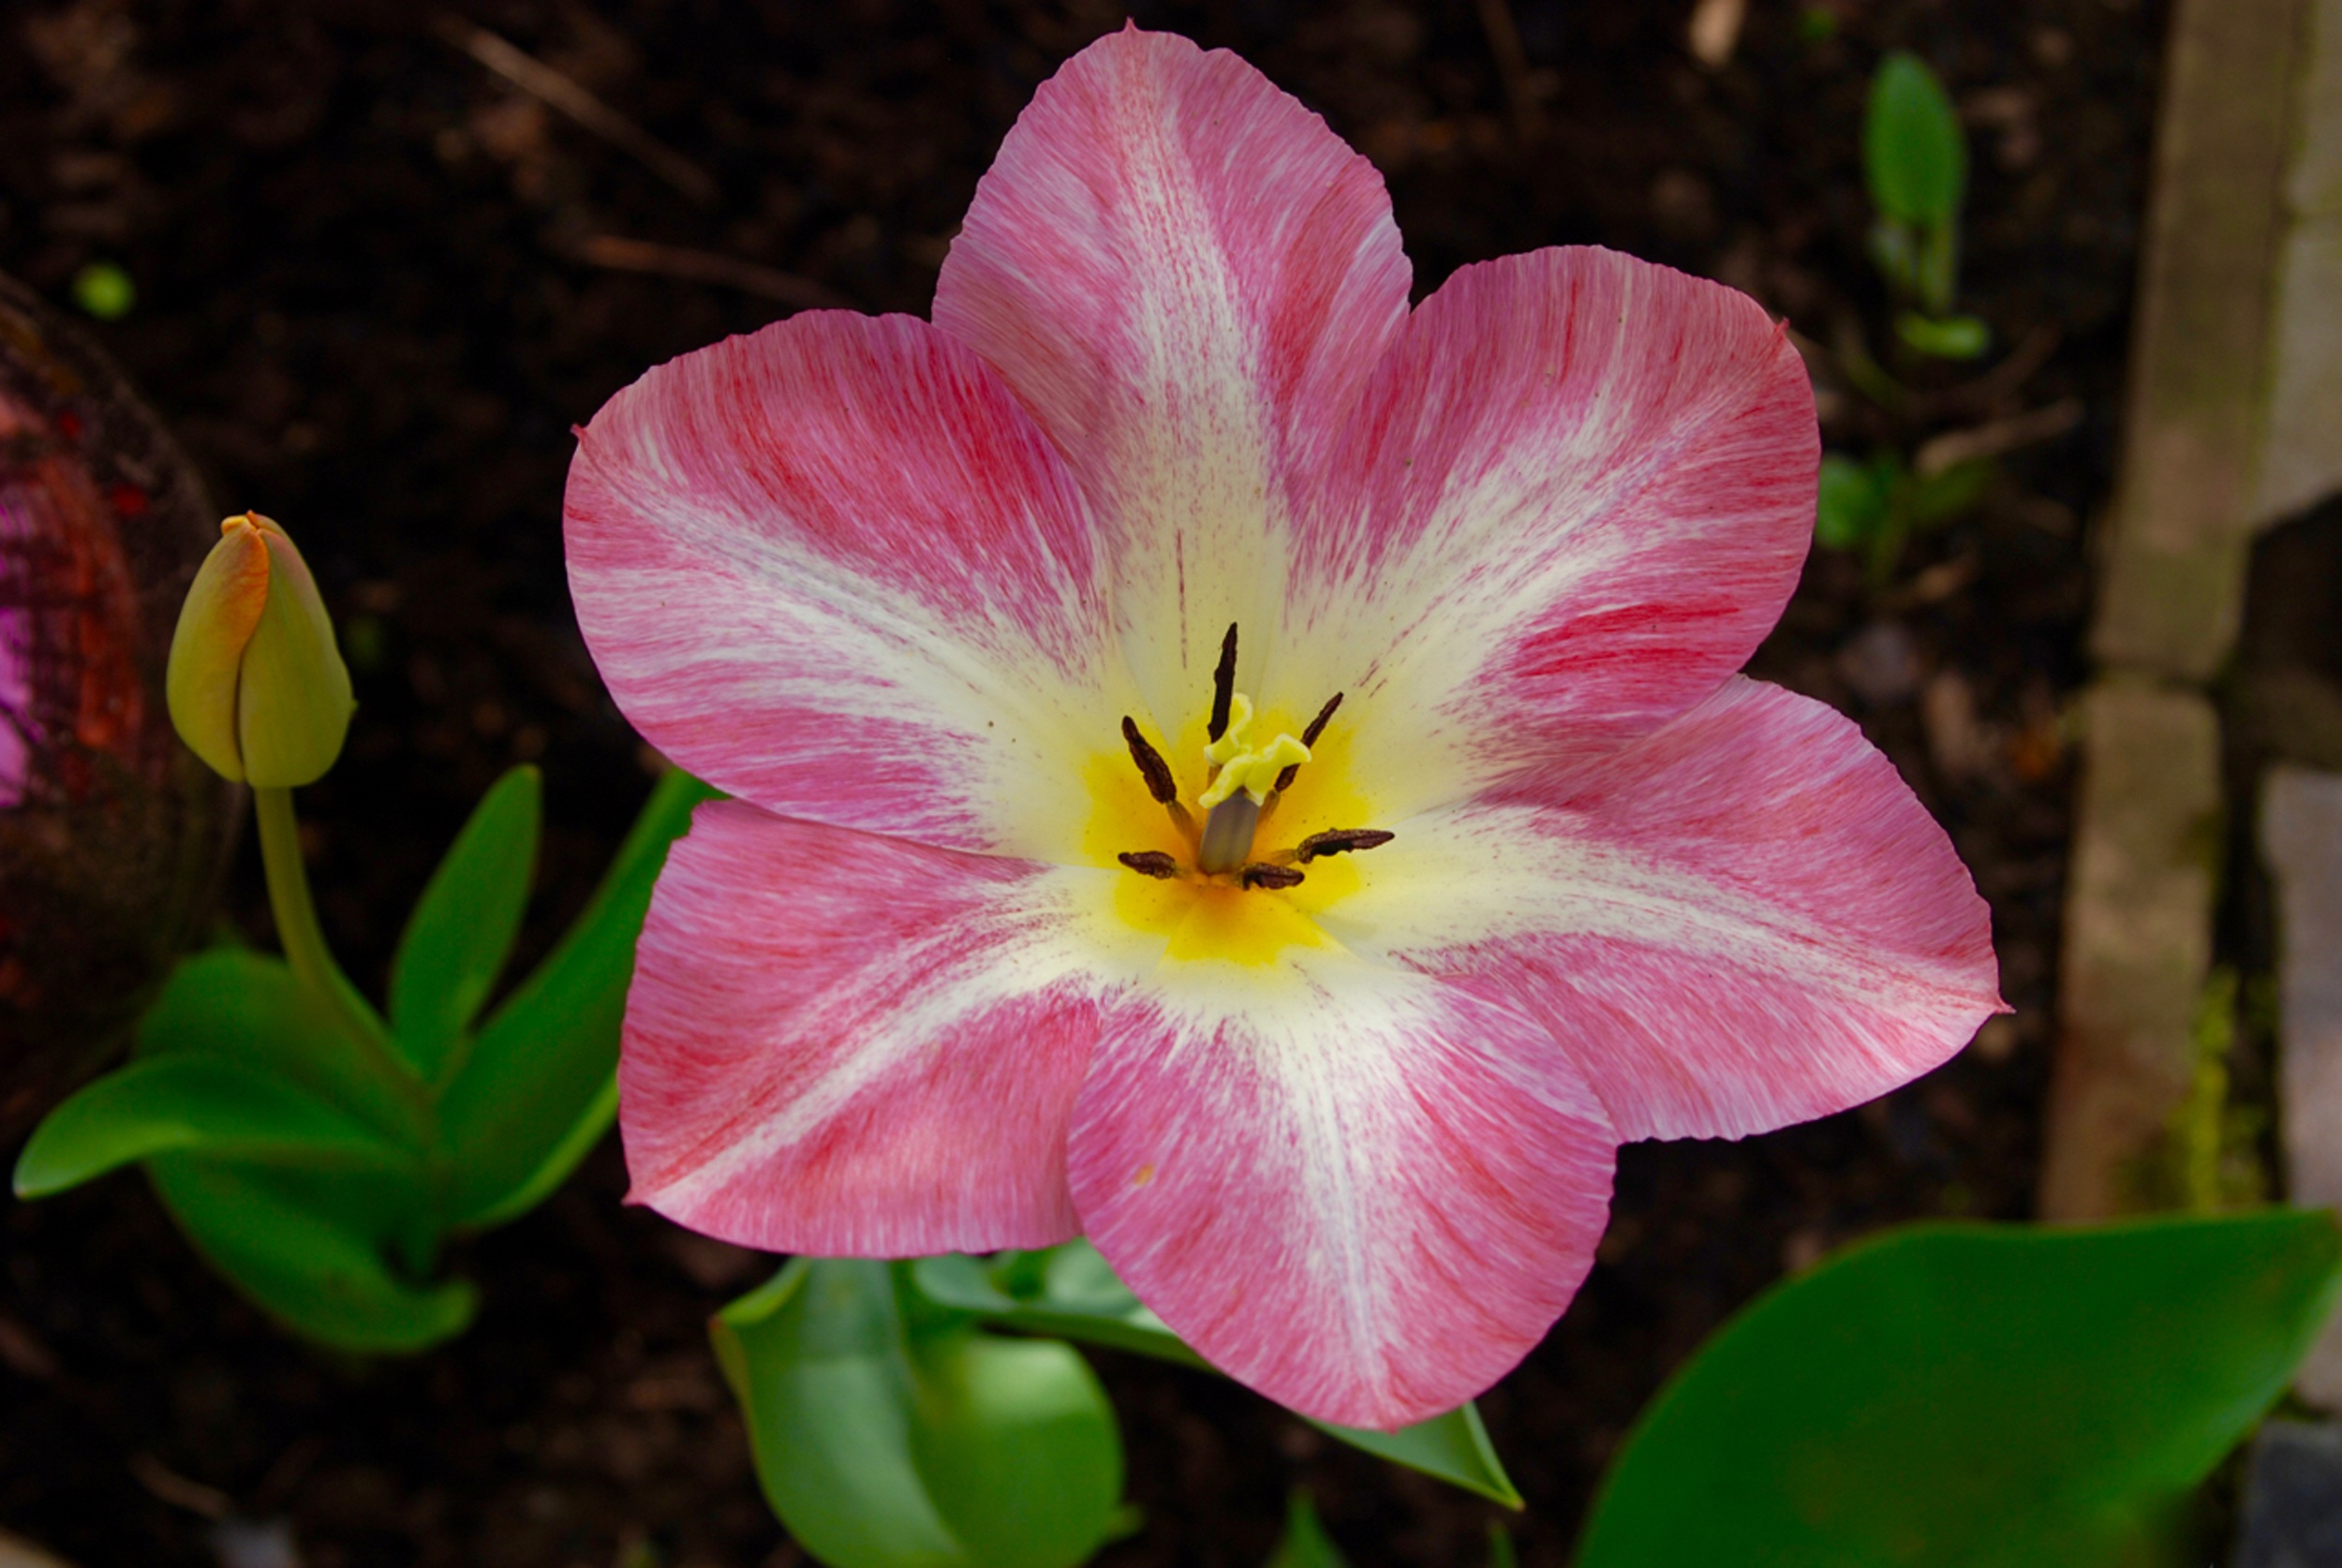
nature, blossom, plant, meadow, flower, petal, bloom, summer, tulip, spring, color, botany, flora, wildflower, flowers, bright, beautiful, flower meadow, daylily, macro photography, summer flowers, pansy, flowering plant, spring meadow, land plant, violet family